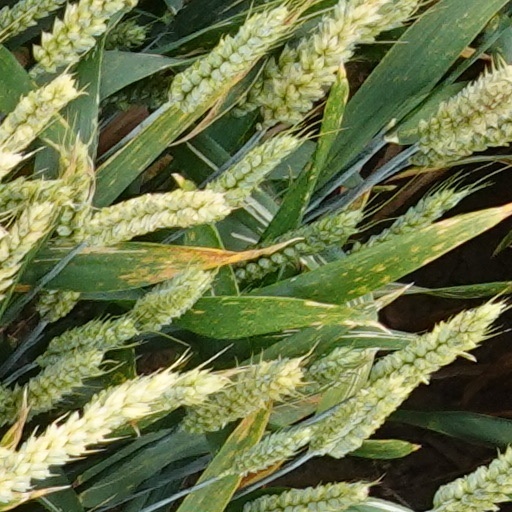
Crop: wheat